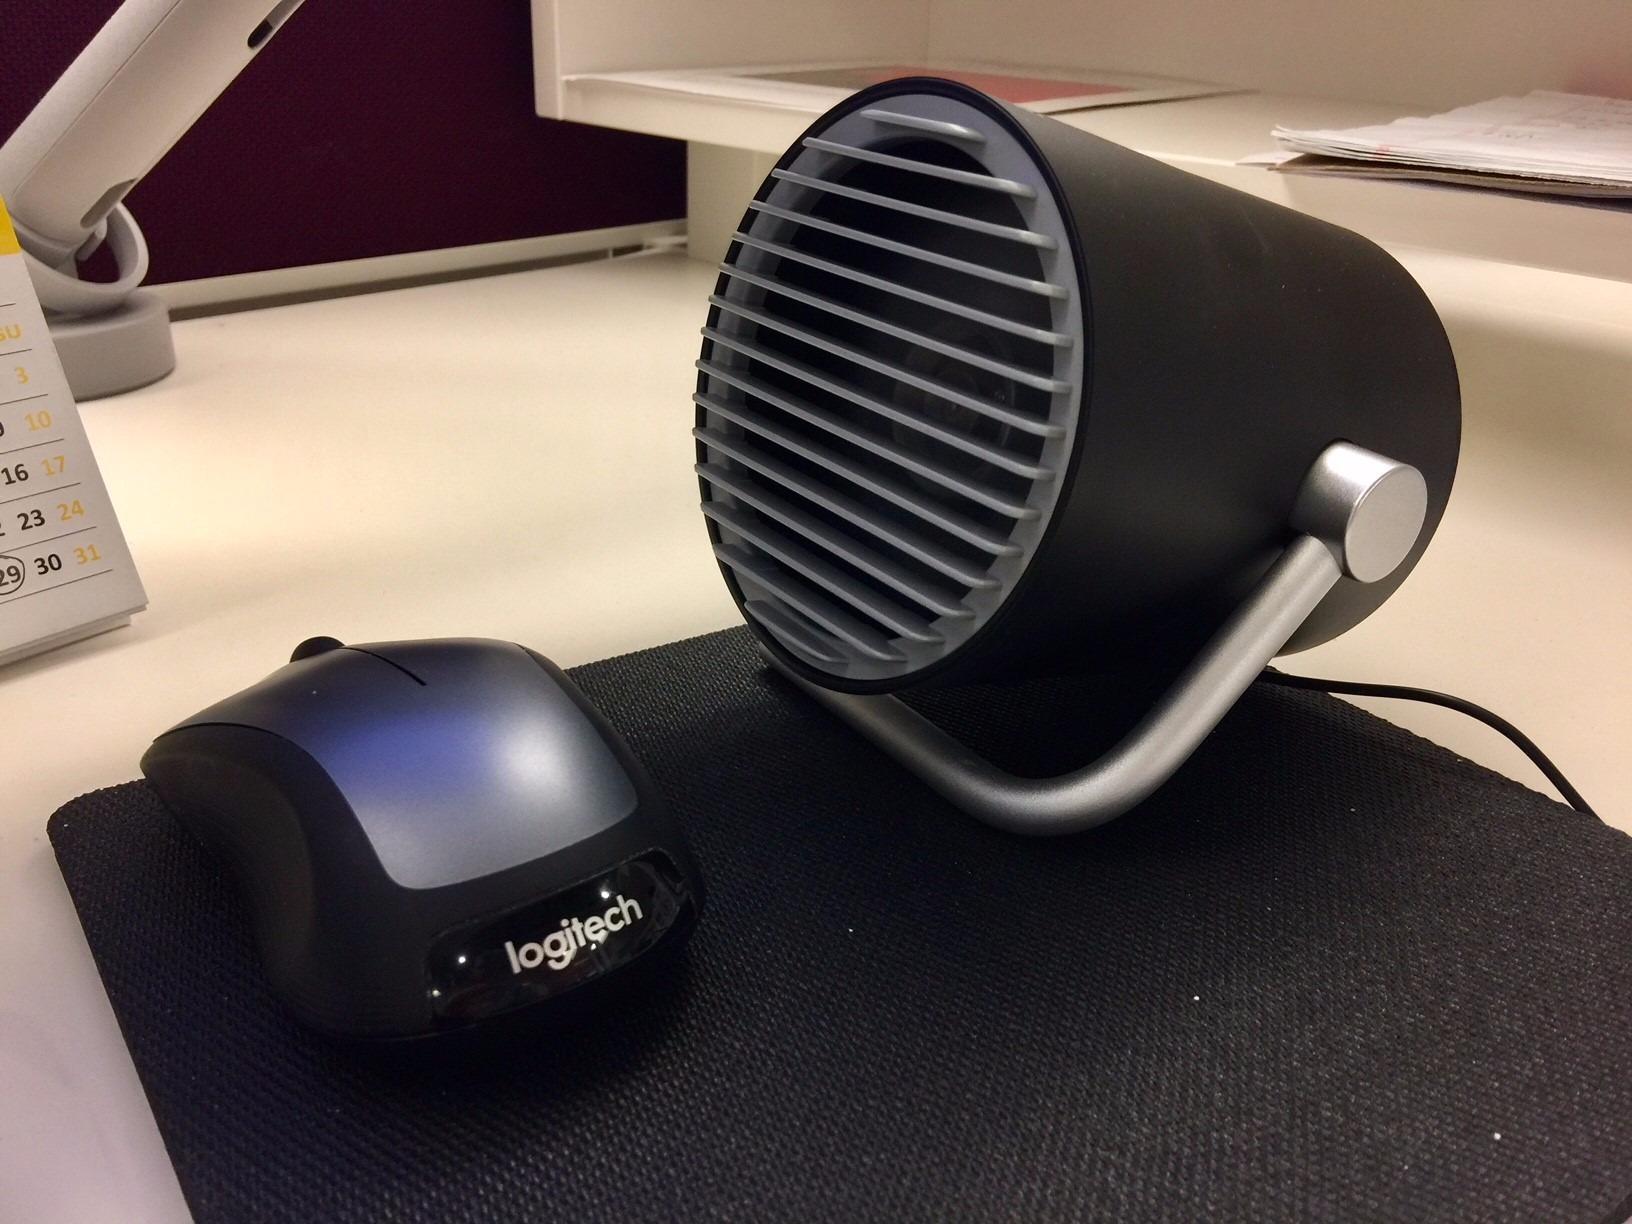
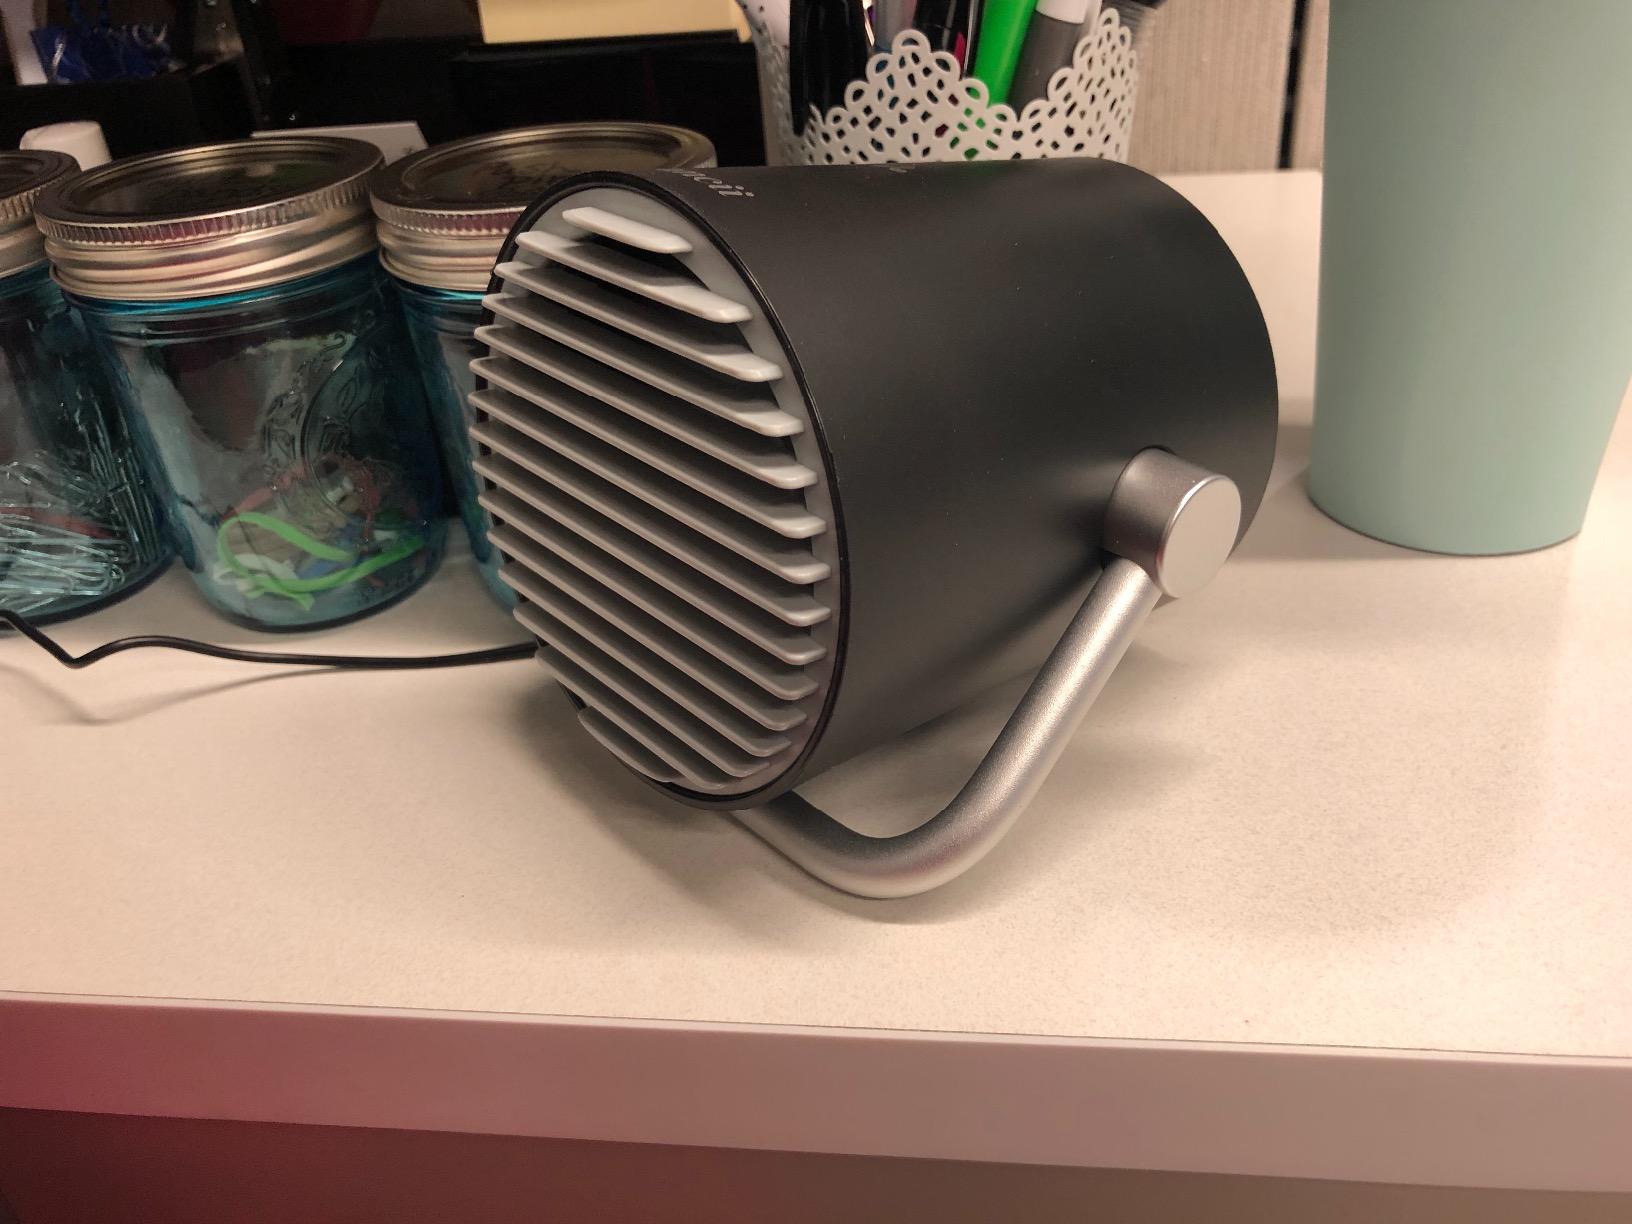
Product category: fan
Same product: yes